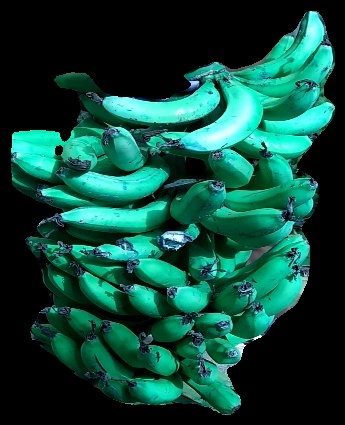
Variety: pachbale
Grade: grade3